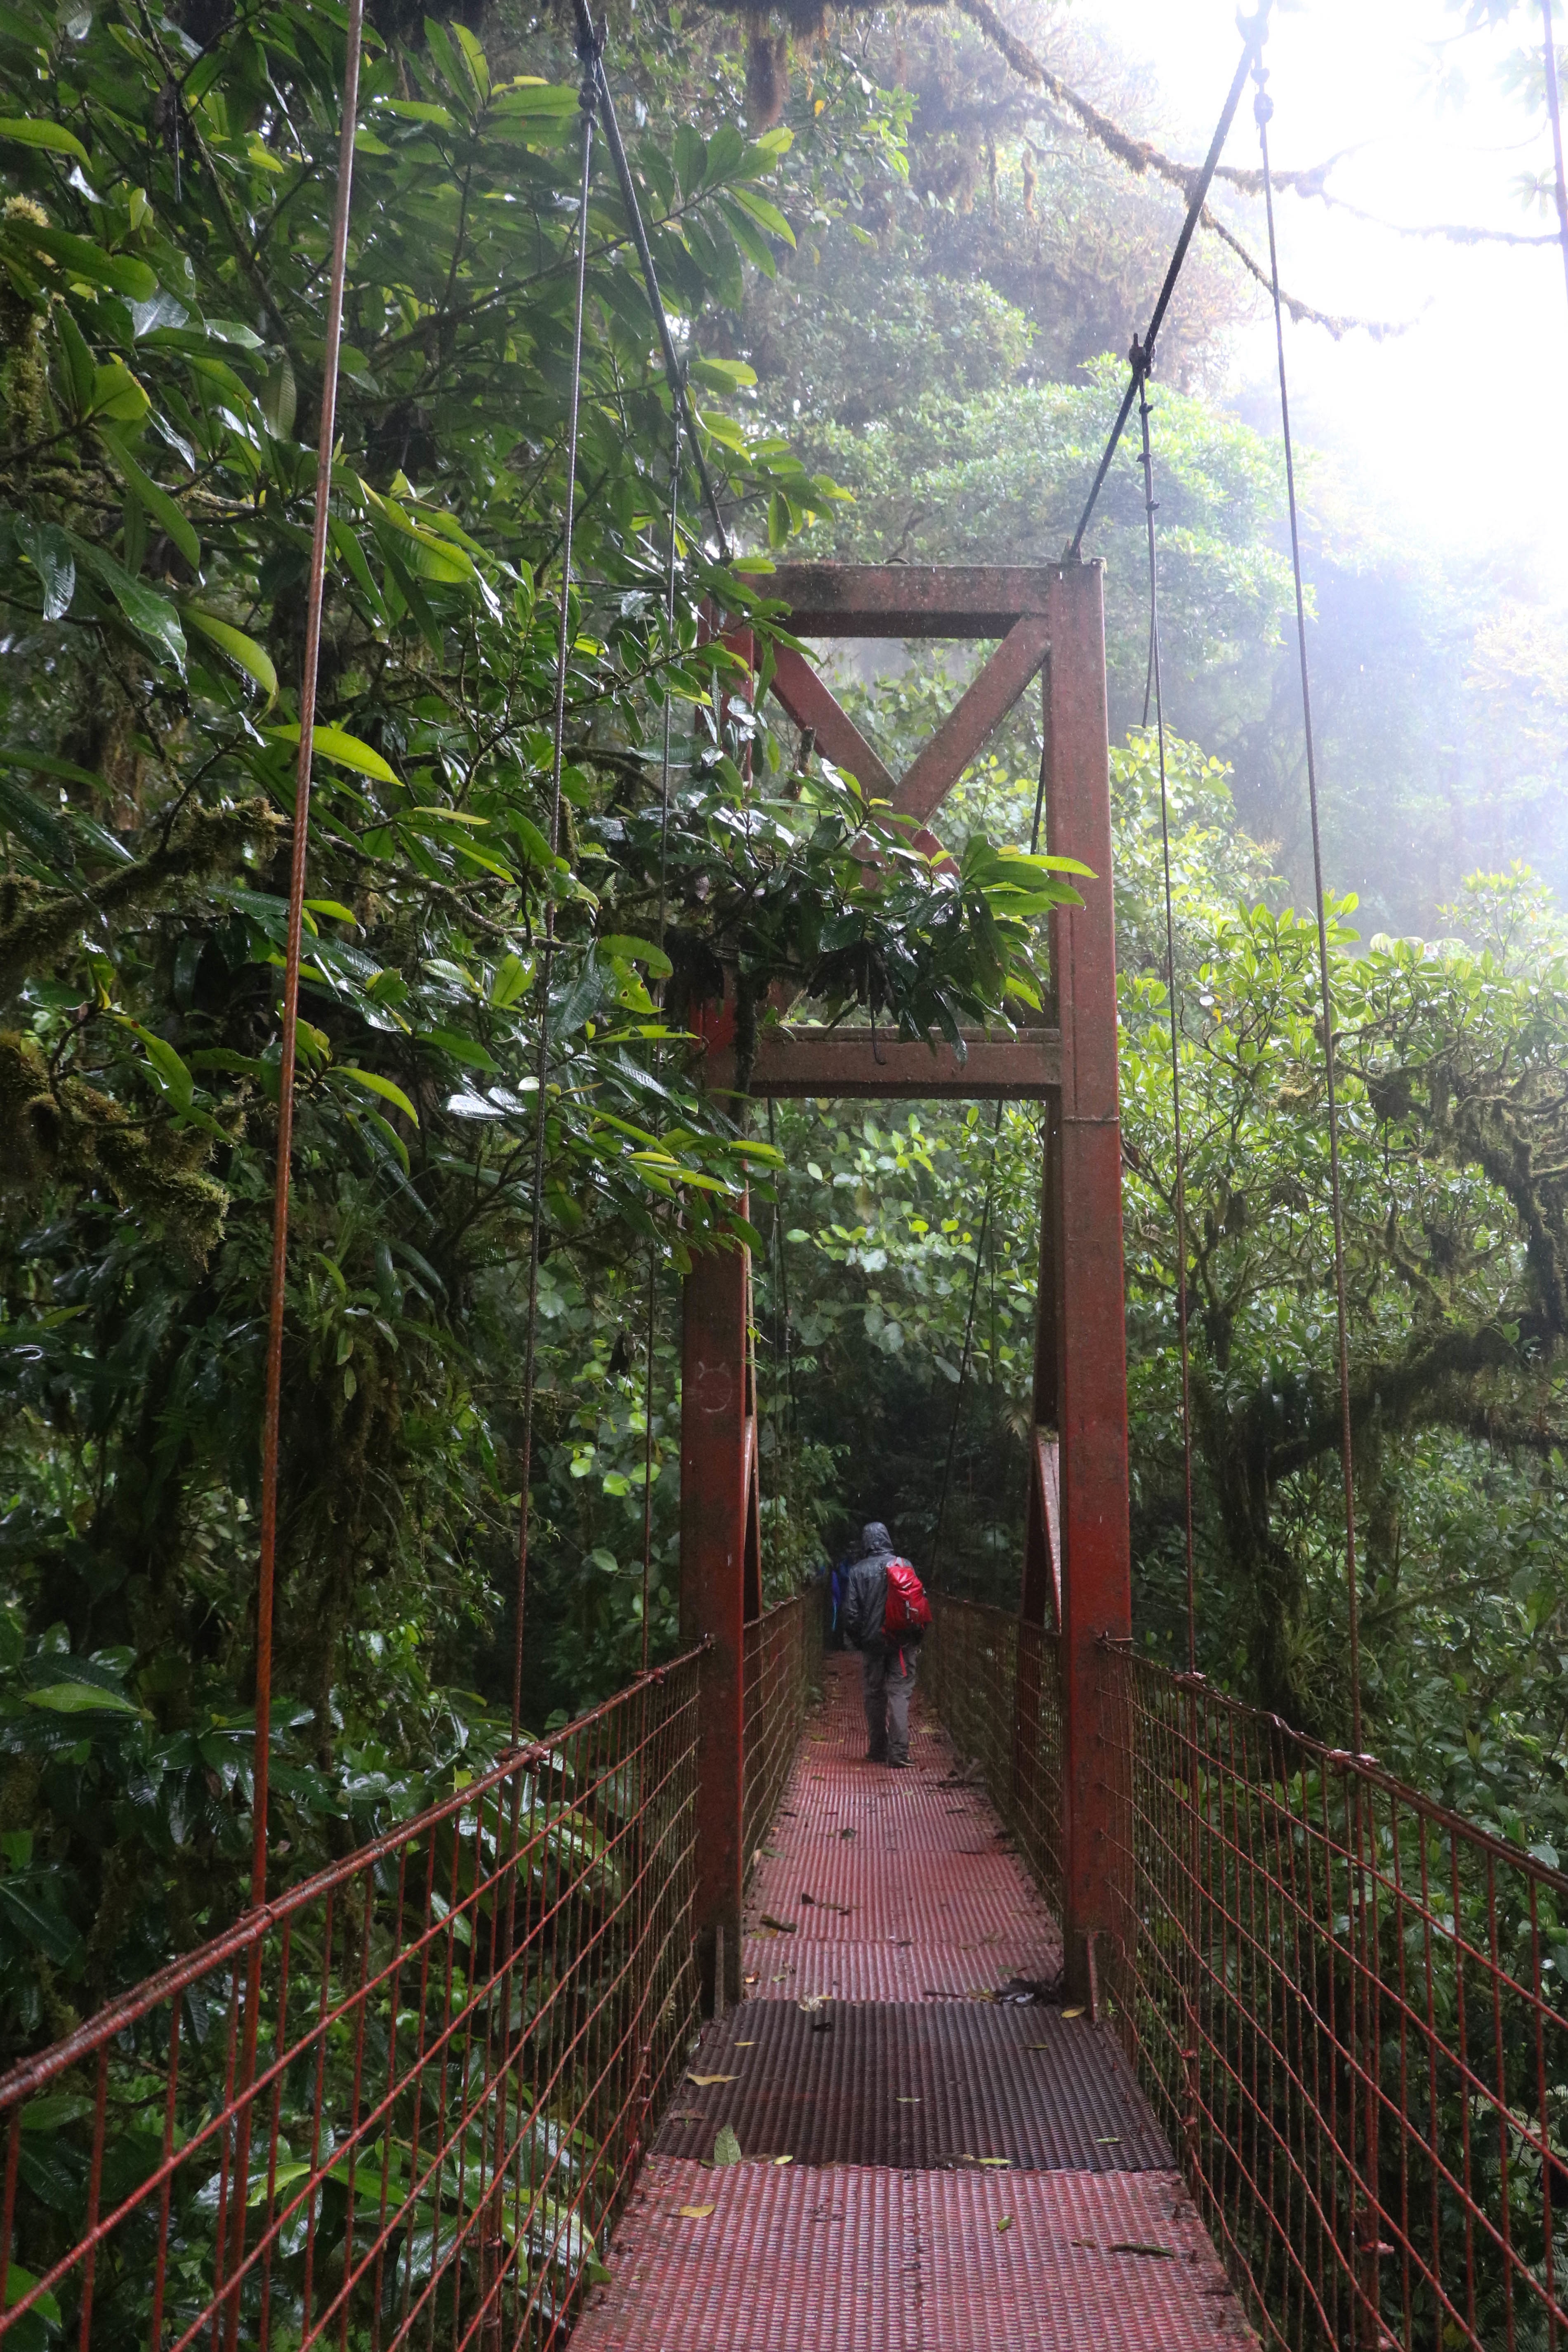
forest, jungle, garden, rainforest, woodland, habitat, outdoor structure, canopy walkway